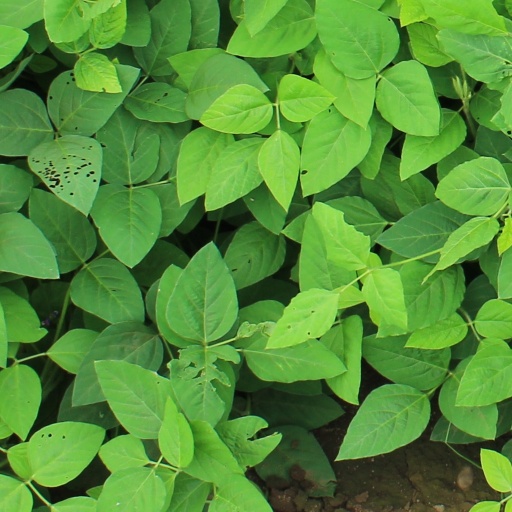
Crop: soybean